Moloch: or, This Gentile World

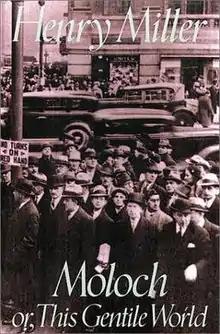
First edition cover, 1992

Moloch: or, This Gentile World is a semi-autobiographical novel written by Henry Miller in 1927-28, initially under the guise of a novel written by his wife, June. The book went unpublished until 1992, 65 years after it was written and 12 years after Miller's death. It is widely considered to be of interest more as a study of Miller's artistic growth than as a worthy piece of fiction.